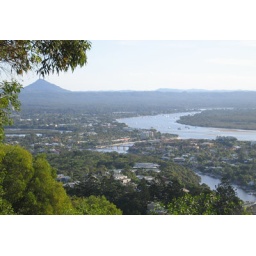
From the top of a hill in the national forest